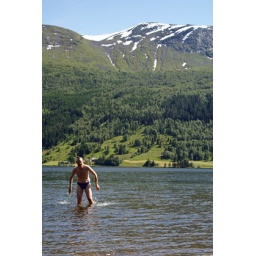
andrew swimming in norwegian mountain lake